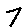
Label: 7